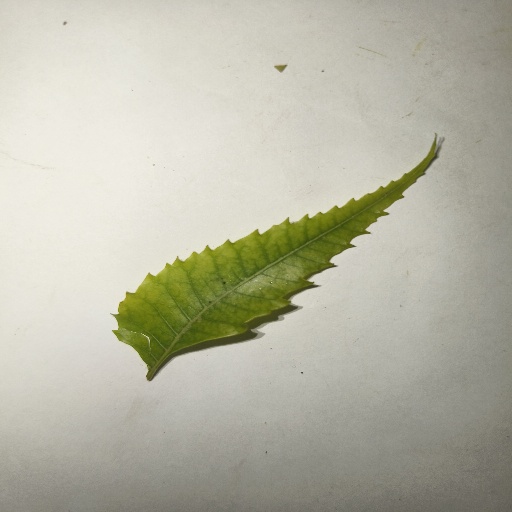
Species: Neem
Leaf condition: Yellow Leaf